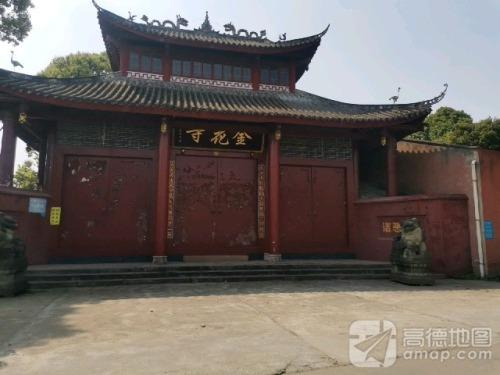
地标名称：金花寺